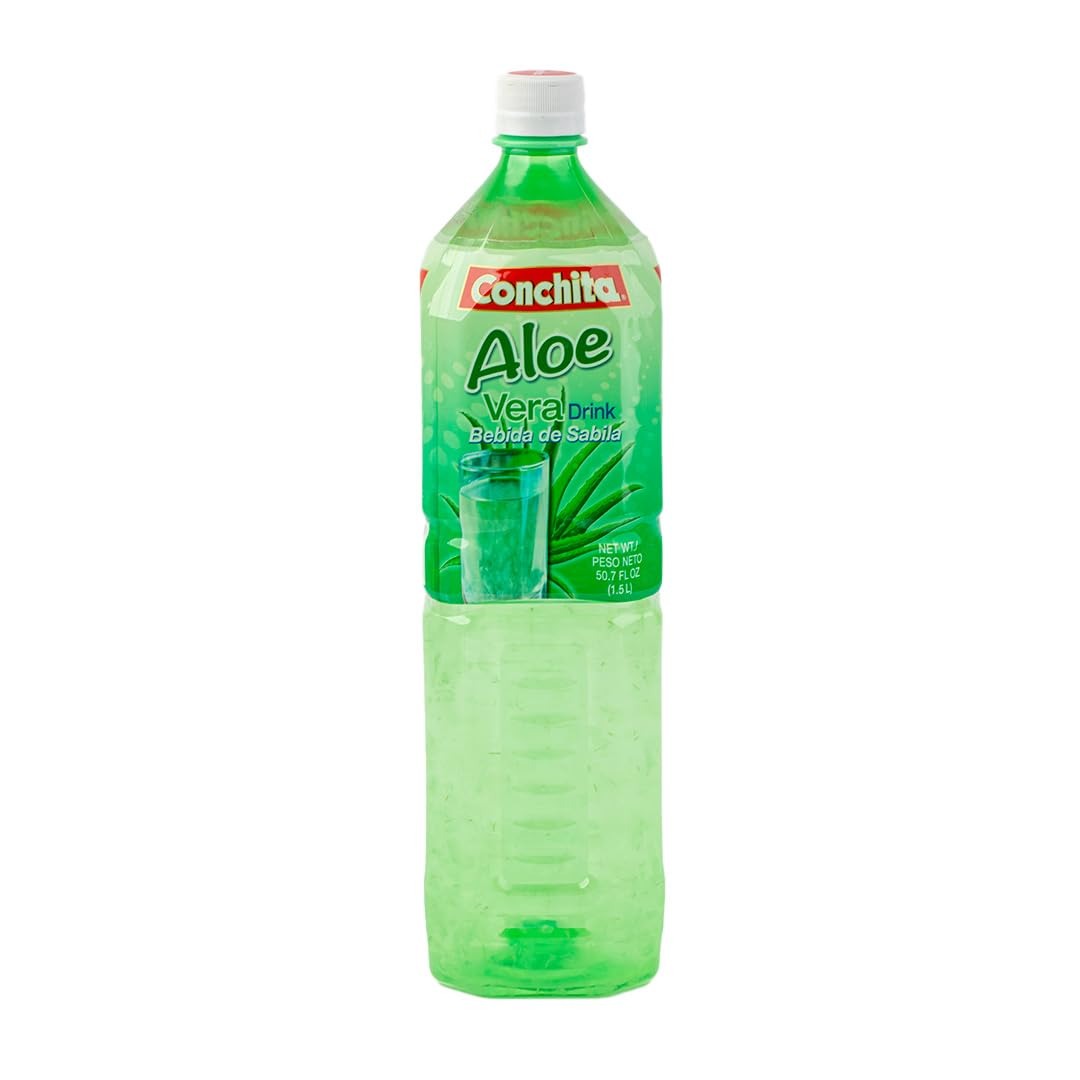
Item Name: Conchita Aloe Vera Juice Drink - Refreshing Beverage - 1.5 lt. (Pack of 1)
Bullet Point 1: Refreshing and all-natural aloe vera juice drink
Bullet Point 2: Versatile - can be enjoyed on its own or used as an ingredient in various drinks
Bullet Point 3: Provides natural hydration and helps soothe and cool the body
Bullet Point 4: Contains aloe vera pulp for a unique and satisfying texture
Bullet Point 5: A delightful treat for any occasion
Value: 50.7
Unit: Fl Oz

Price: 3.515